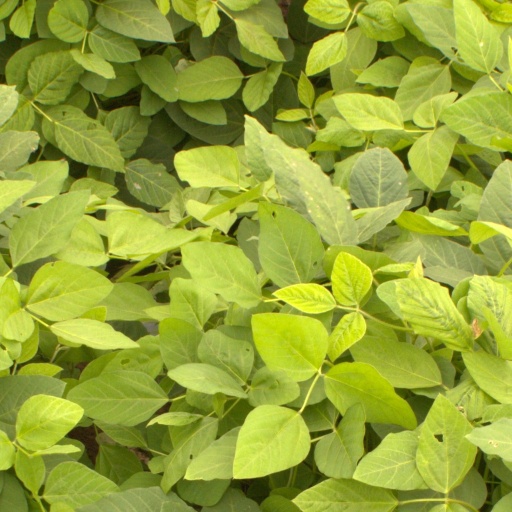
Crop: soybean